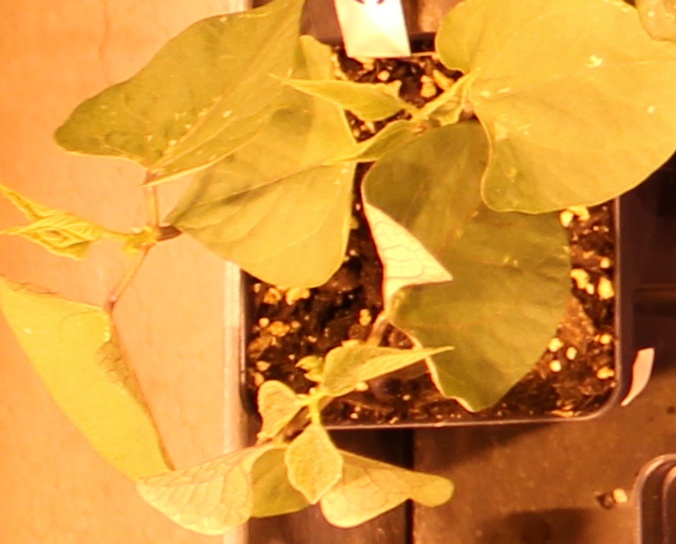
Label: Blackbean